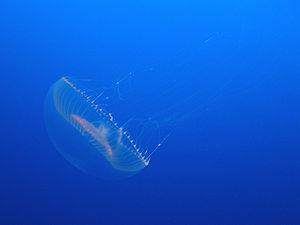
La protéine fluorescente verte est une protéine ayant la propriété d'émettre une fluorescence de couleur verte. Issue d'une méduse, cette protéine est intrinsèquement fluorescente sous l'action d'une enzyme, l'aequoréine, une luciférase qui agit en présence de calcium. Son gène peut être fusionné in-vitro au gène d'une protéine que l'on souhaite étudier. Le gène recombinant est ensuite réintroduit dans des cellules ou un embryon, qui va alors synthétiser la protéine de fusion, alors fluorescente. On pourra alors l'observer à l'aide d'un microscope à fluorescence, par exemple. Cette méthode permet d'étudier les protéines dans leur environnement naturel : la cellule vivante. La découverte et les applications de la GFP ont été couronnées par le prix Nobel de chimie décerné à Osamu Shimomura, Martin Chalfie et Roger Tsien le 8 octobre 2008.
Aequorea victoria est une méduse bioluminescente rencontrée sur les côtes ouest de l’Amérique du Nord.
Aequorea est un genre d'hydroméduses, de la famille des Aequoreidae.
La sous-classe des Hydroidolina regroupe des animaux aquatiques de l'embranchement des Cnidaires.